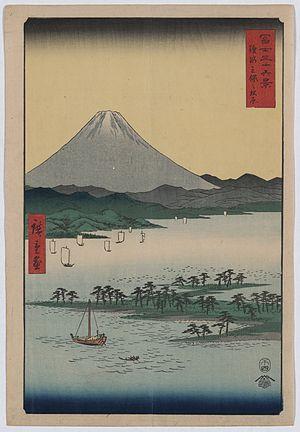
Hagoromo est une des pièces du répertoire nô japonais les plus souvent représentées. C'est un exemple du thème traditionnel de la femme-cygne.
Miho no Matsubara est un lieu pittoresque situé dans la péninsule de Miho dans l'arrondissement Shimizu-ku de la ville de Shizuoka au Japon. Son littoral de sept kilomètres de long est bordée de pins. C'est l'emplacement de la légende sur laquelle est fondé le drame nô Hagoromo. Tous les deuxièmes samedis et dimanches d'octobre, la ville de Shizuoka organise un « festival Hagoromo » et une représentation du drame nô est donnée près du pin de la légende.